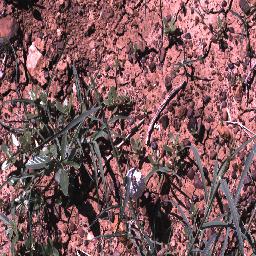
Label: negative